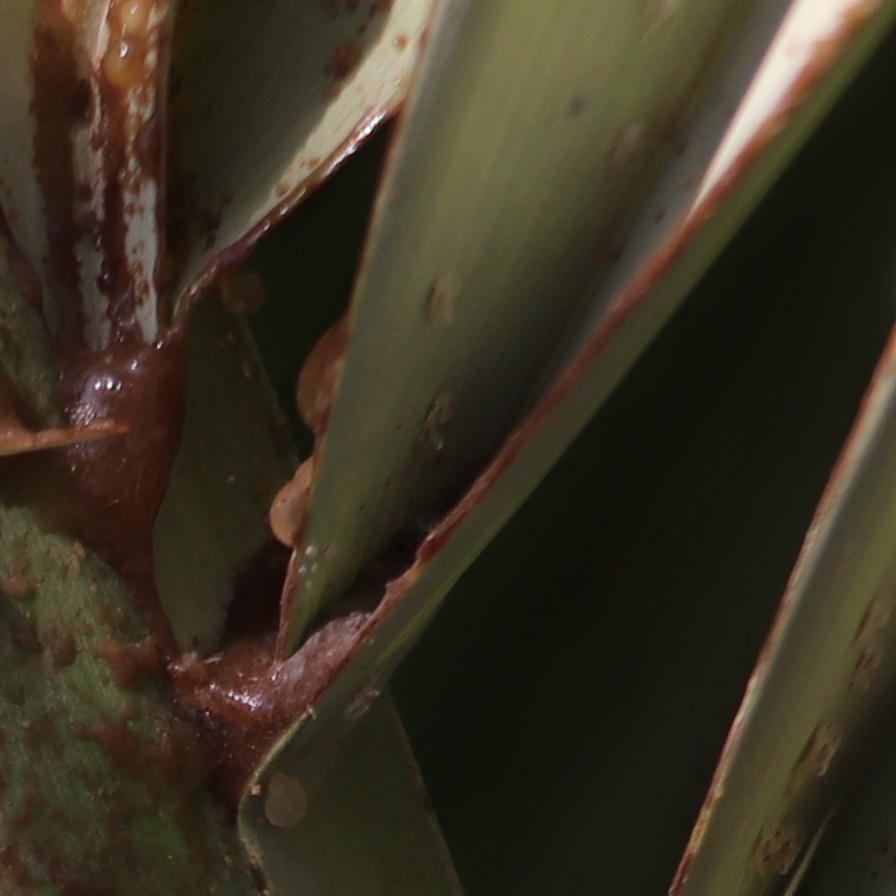
Label: Dubas